John G. Kerr Refuge for the Insane

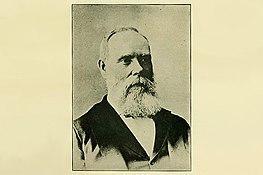
John Glasgow Kerr

John Glasgow Kerr was an American medical missionary. Before travelling to Canton in 1854, he attended Jefferson Medical College in Philadelphia, Pennsylvania.